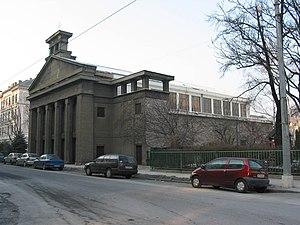
Jože Plečnik est un architecte yougoslave qui a travaillé à Ljubljana, Prague, Vienne et Belgrade.